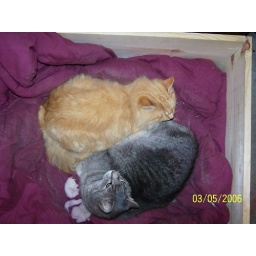
fluff-fluff and Greeneyes are sleeping in the bed I made for them